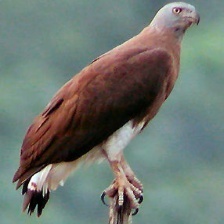
Species: GREY HEADED FISH EAGLE
Scientific name: ICHTHYOPHAGA ICHTHYAETUS